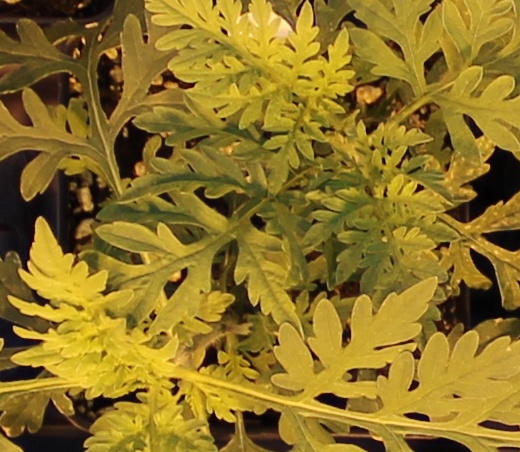
Label: Ragweed